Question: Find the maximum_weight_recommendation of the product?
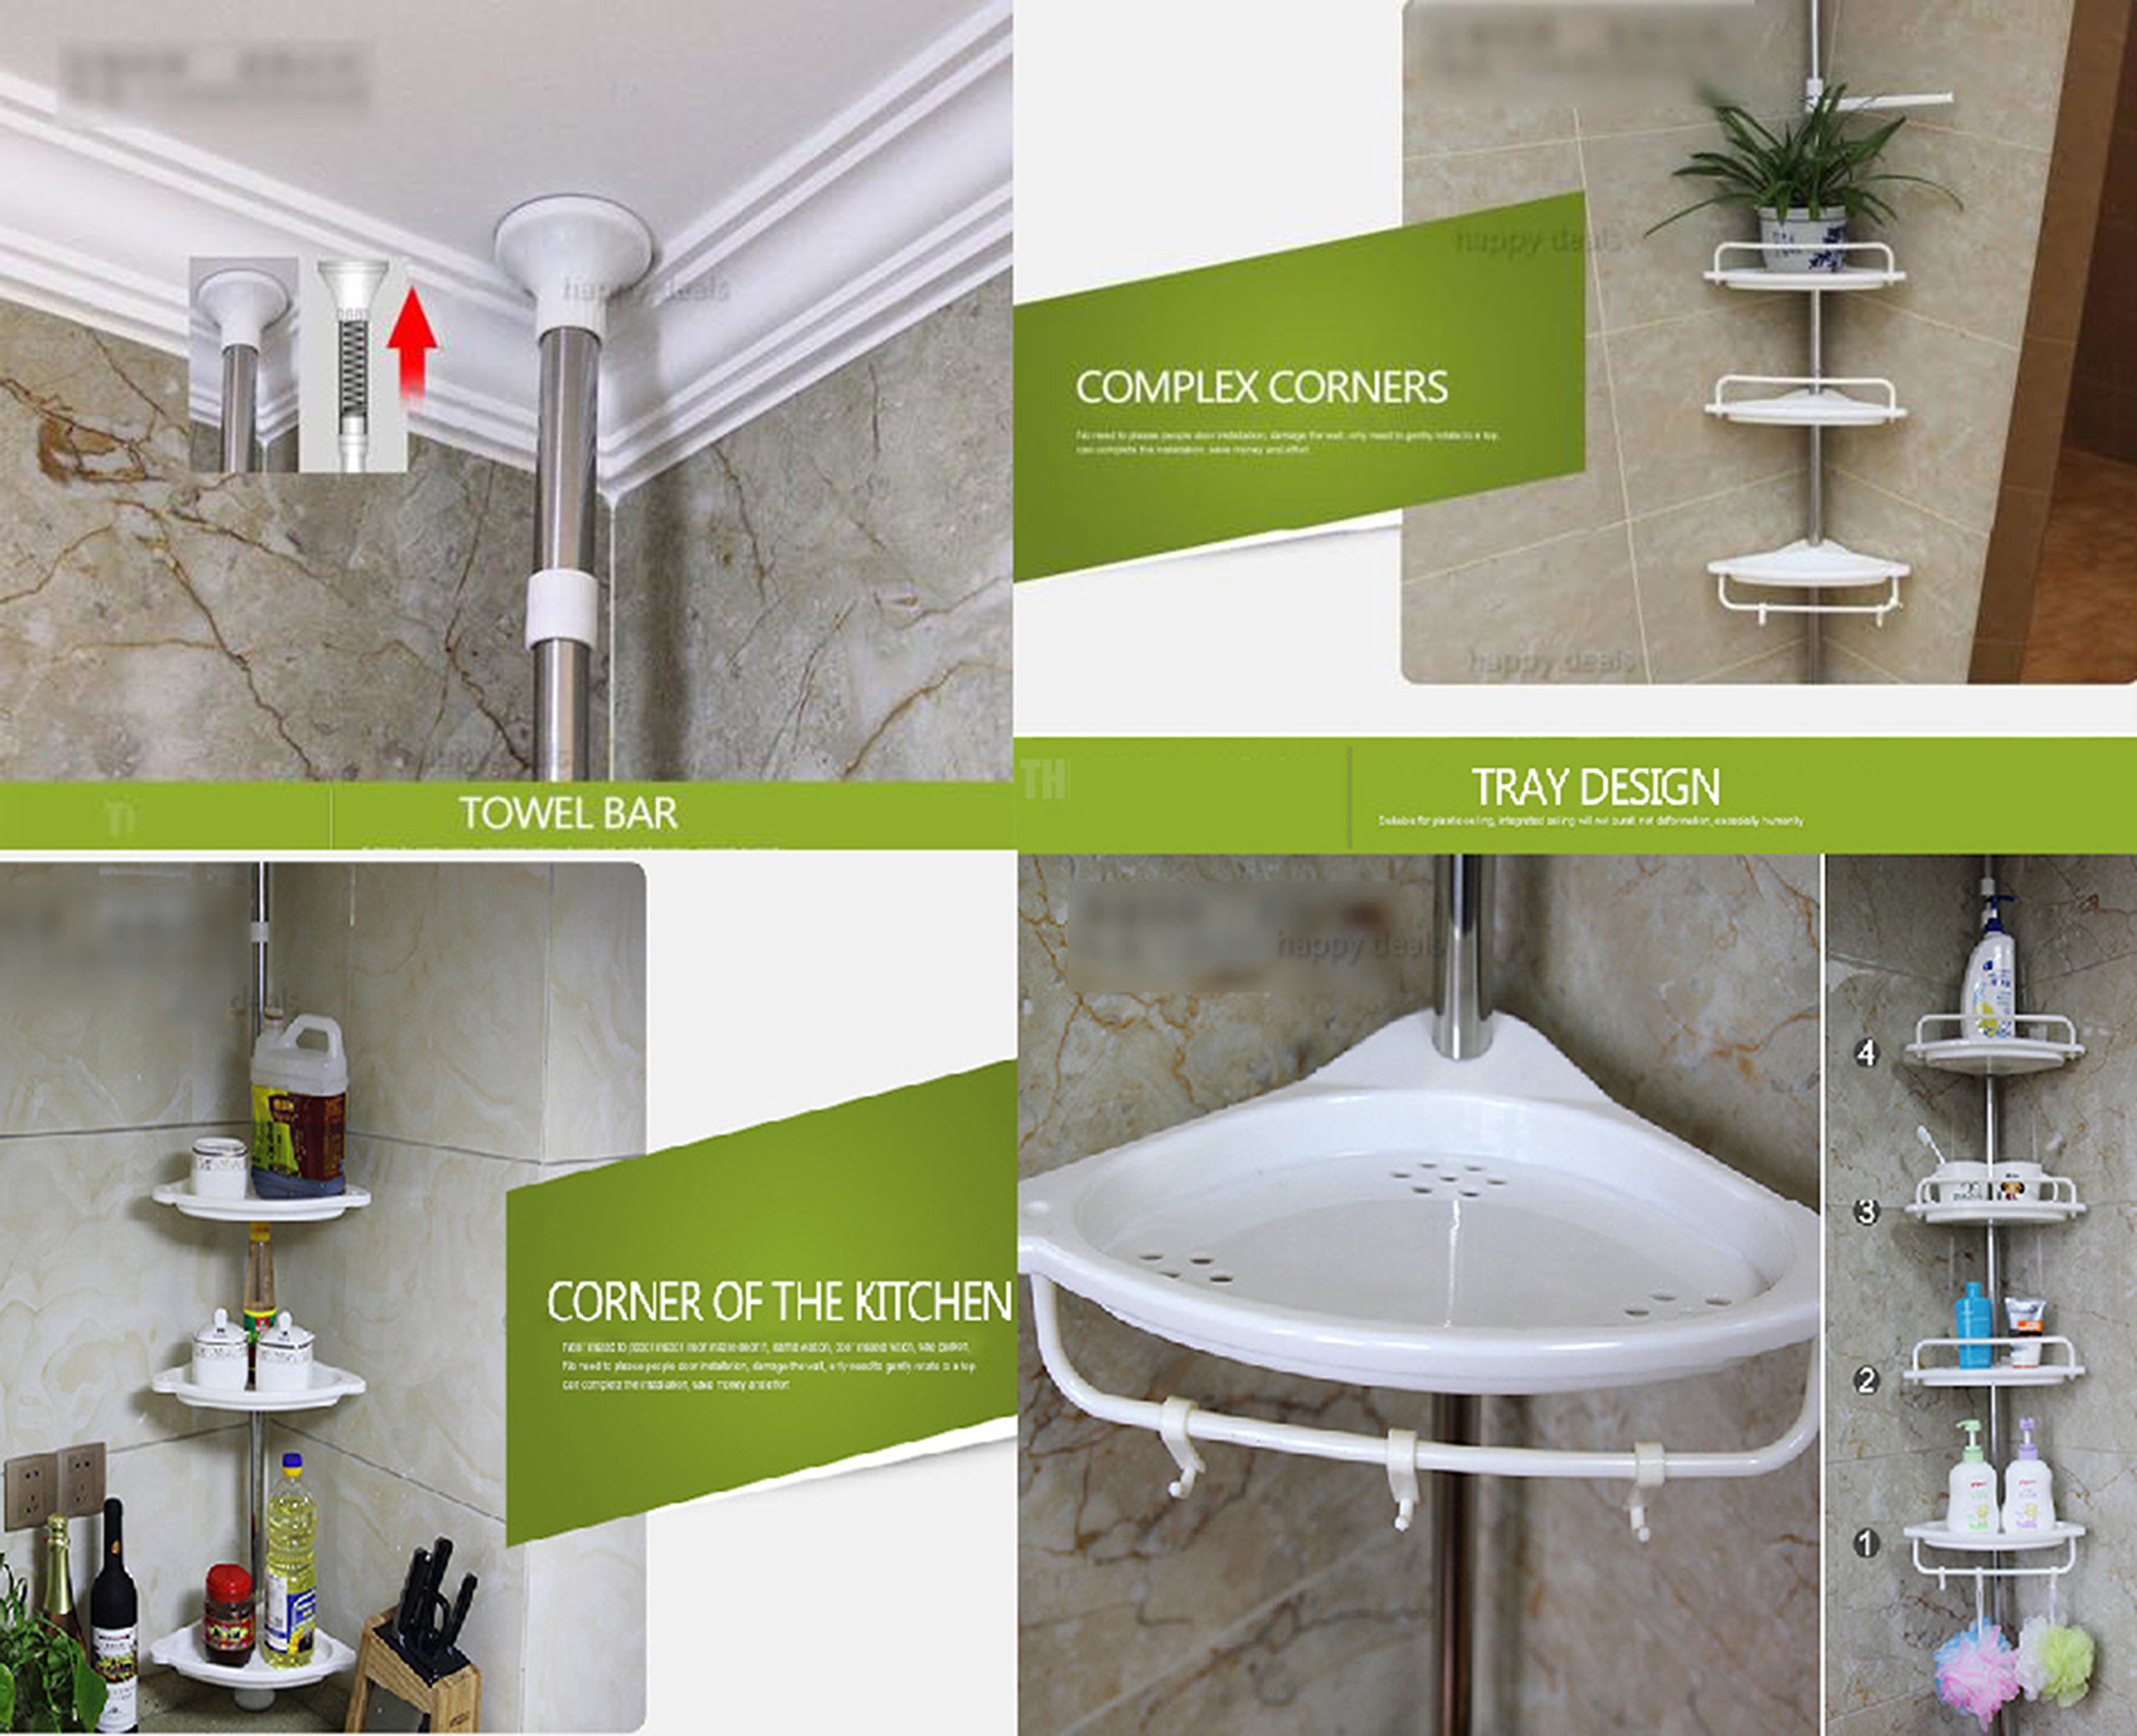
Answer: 20.0 ton